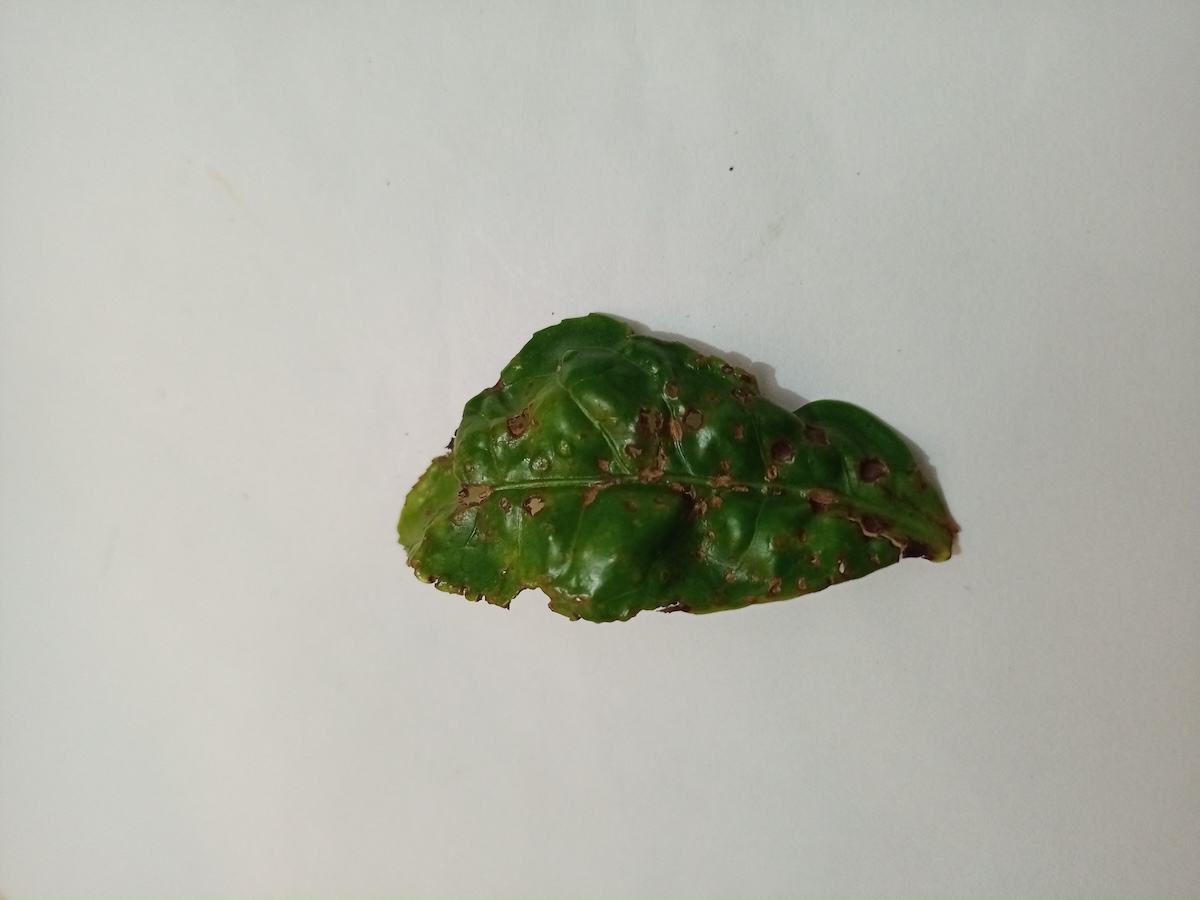
Label: Green mirid bug